Frost Farm (Korpi Rd., Dublin, New Hampshire)

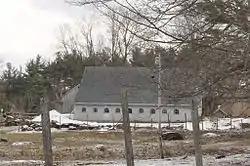
The barn

The Frost Farm is a historic farmstead on Korpi Road in Dublin, New Hampshire. It includes a farmhouse built in 1806 and subsequently enlarged, and a renovated 19th-century barn. The property is significant for its architecture, and for its ownership by both early settlers and later Finnish immigrants. A portion of the property was listed on the National Register of Historic Places in 1983.